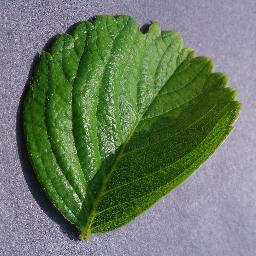
Label: Strawberry___healthy